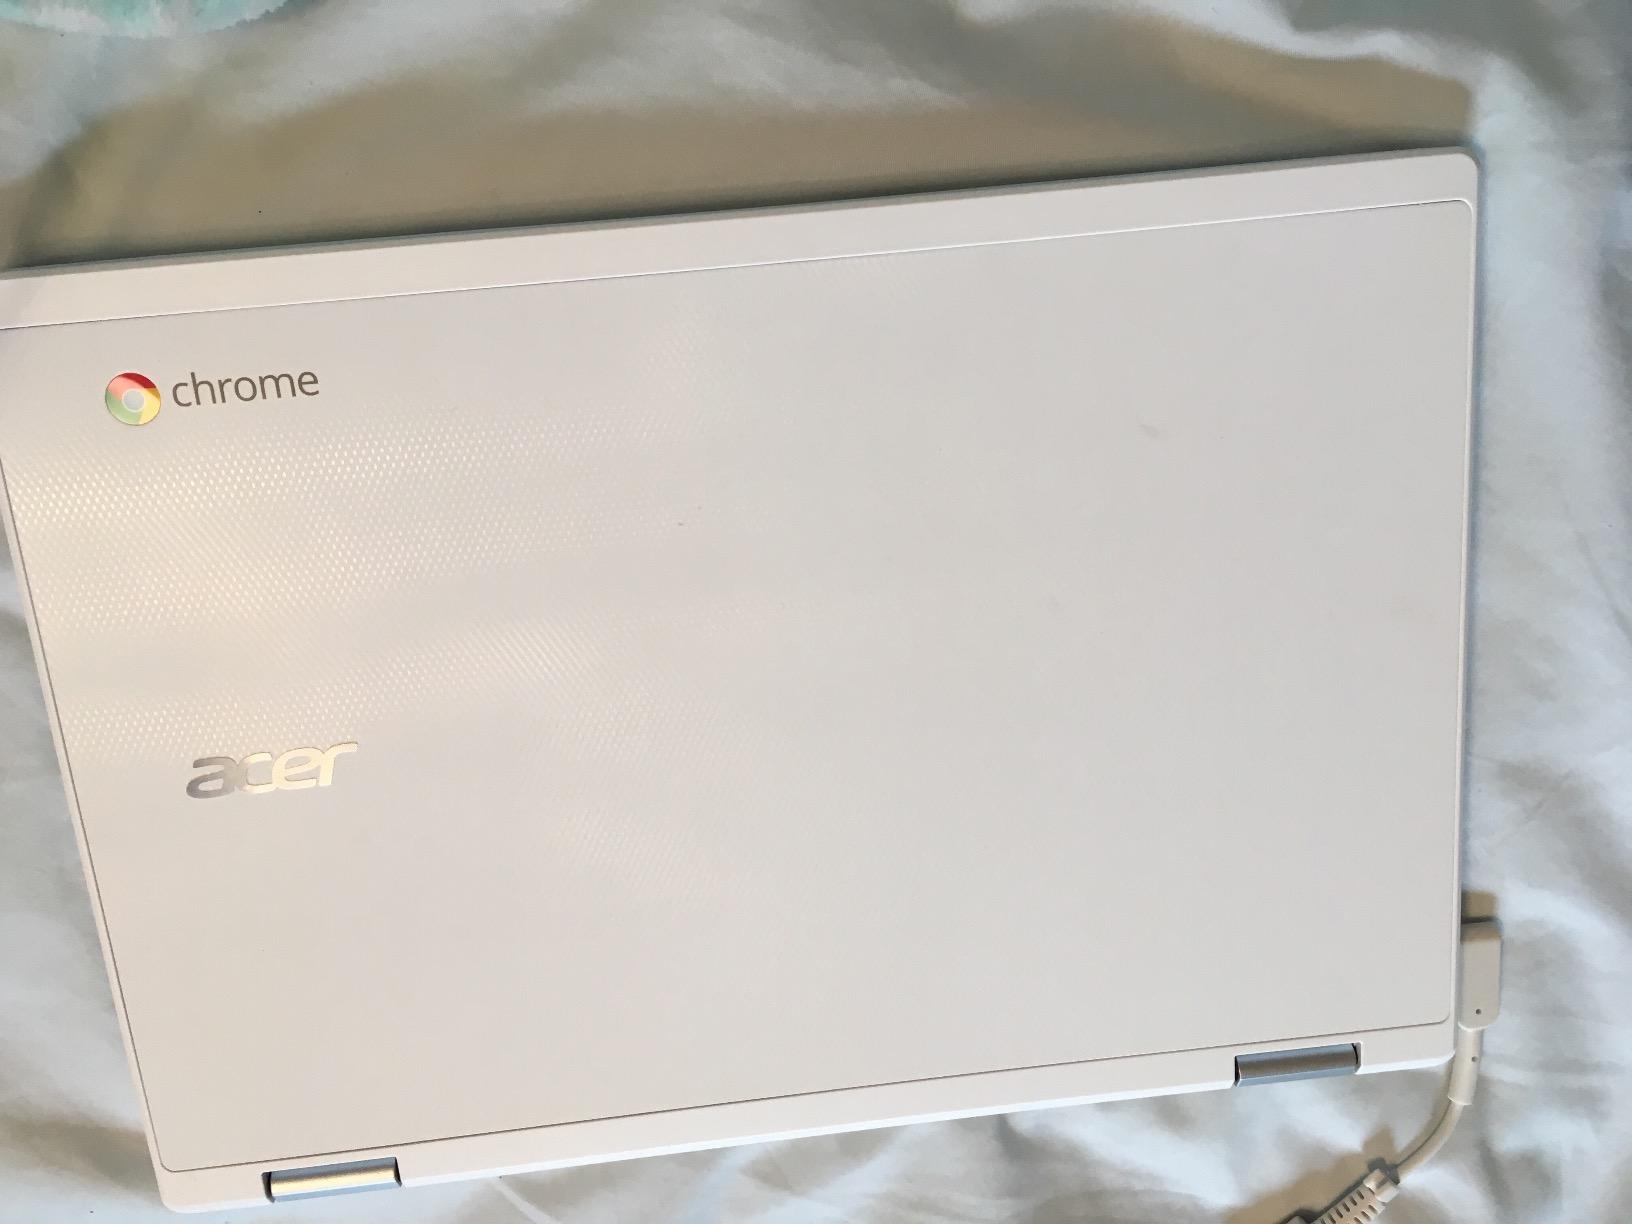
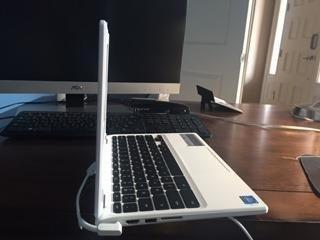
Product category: laptop
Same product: yes